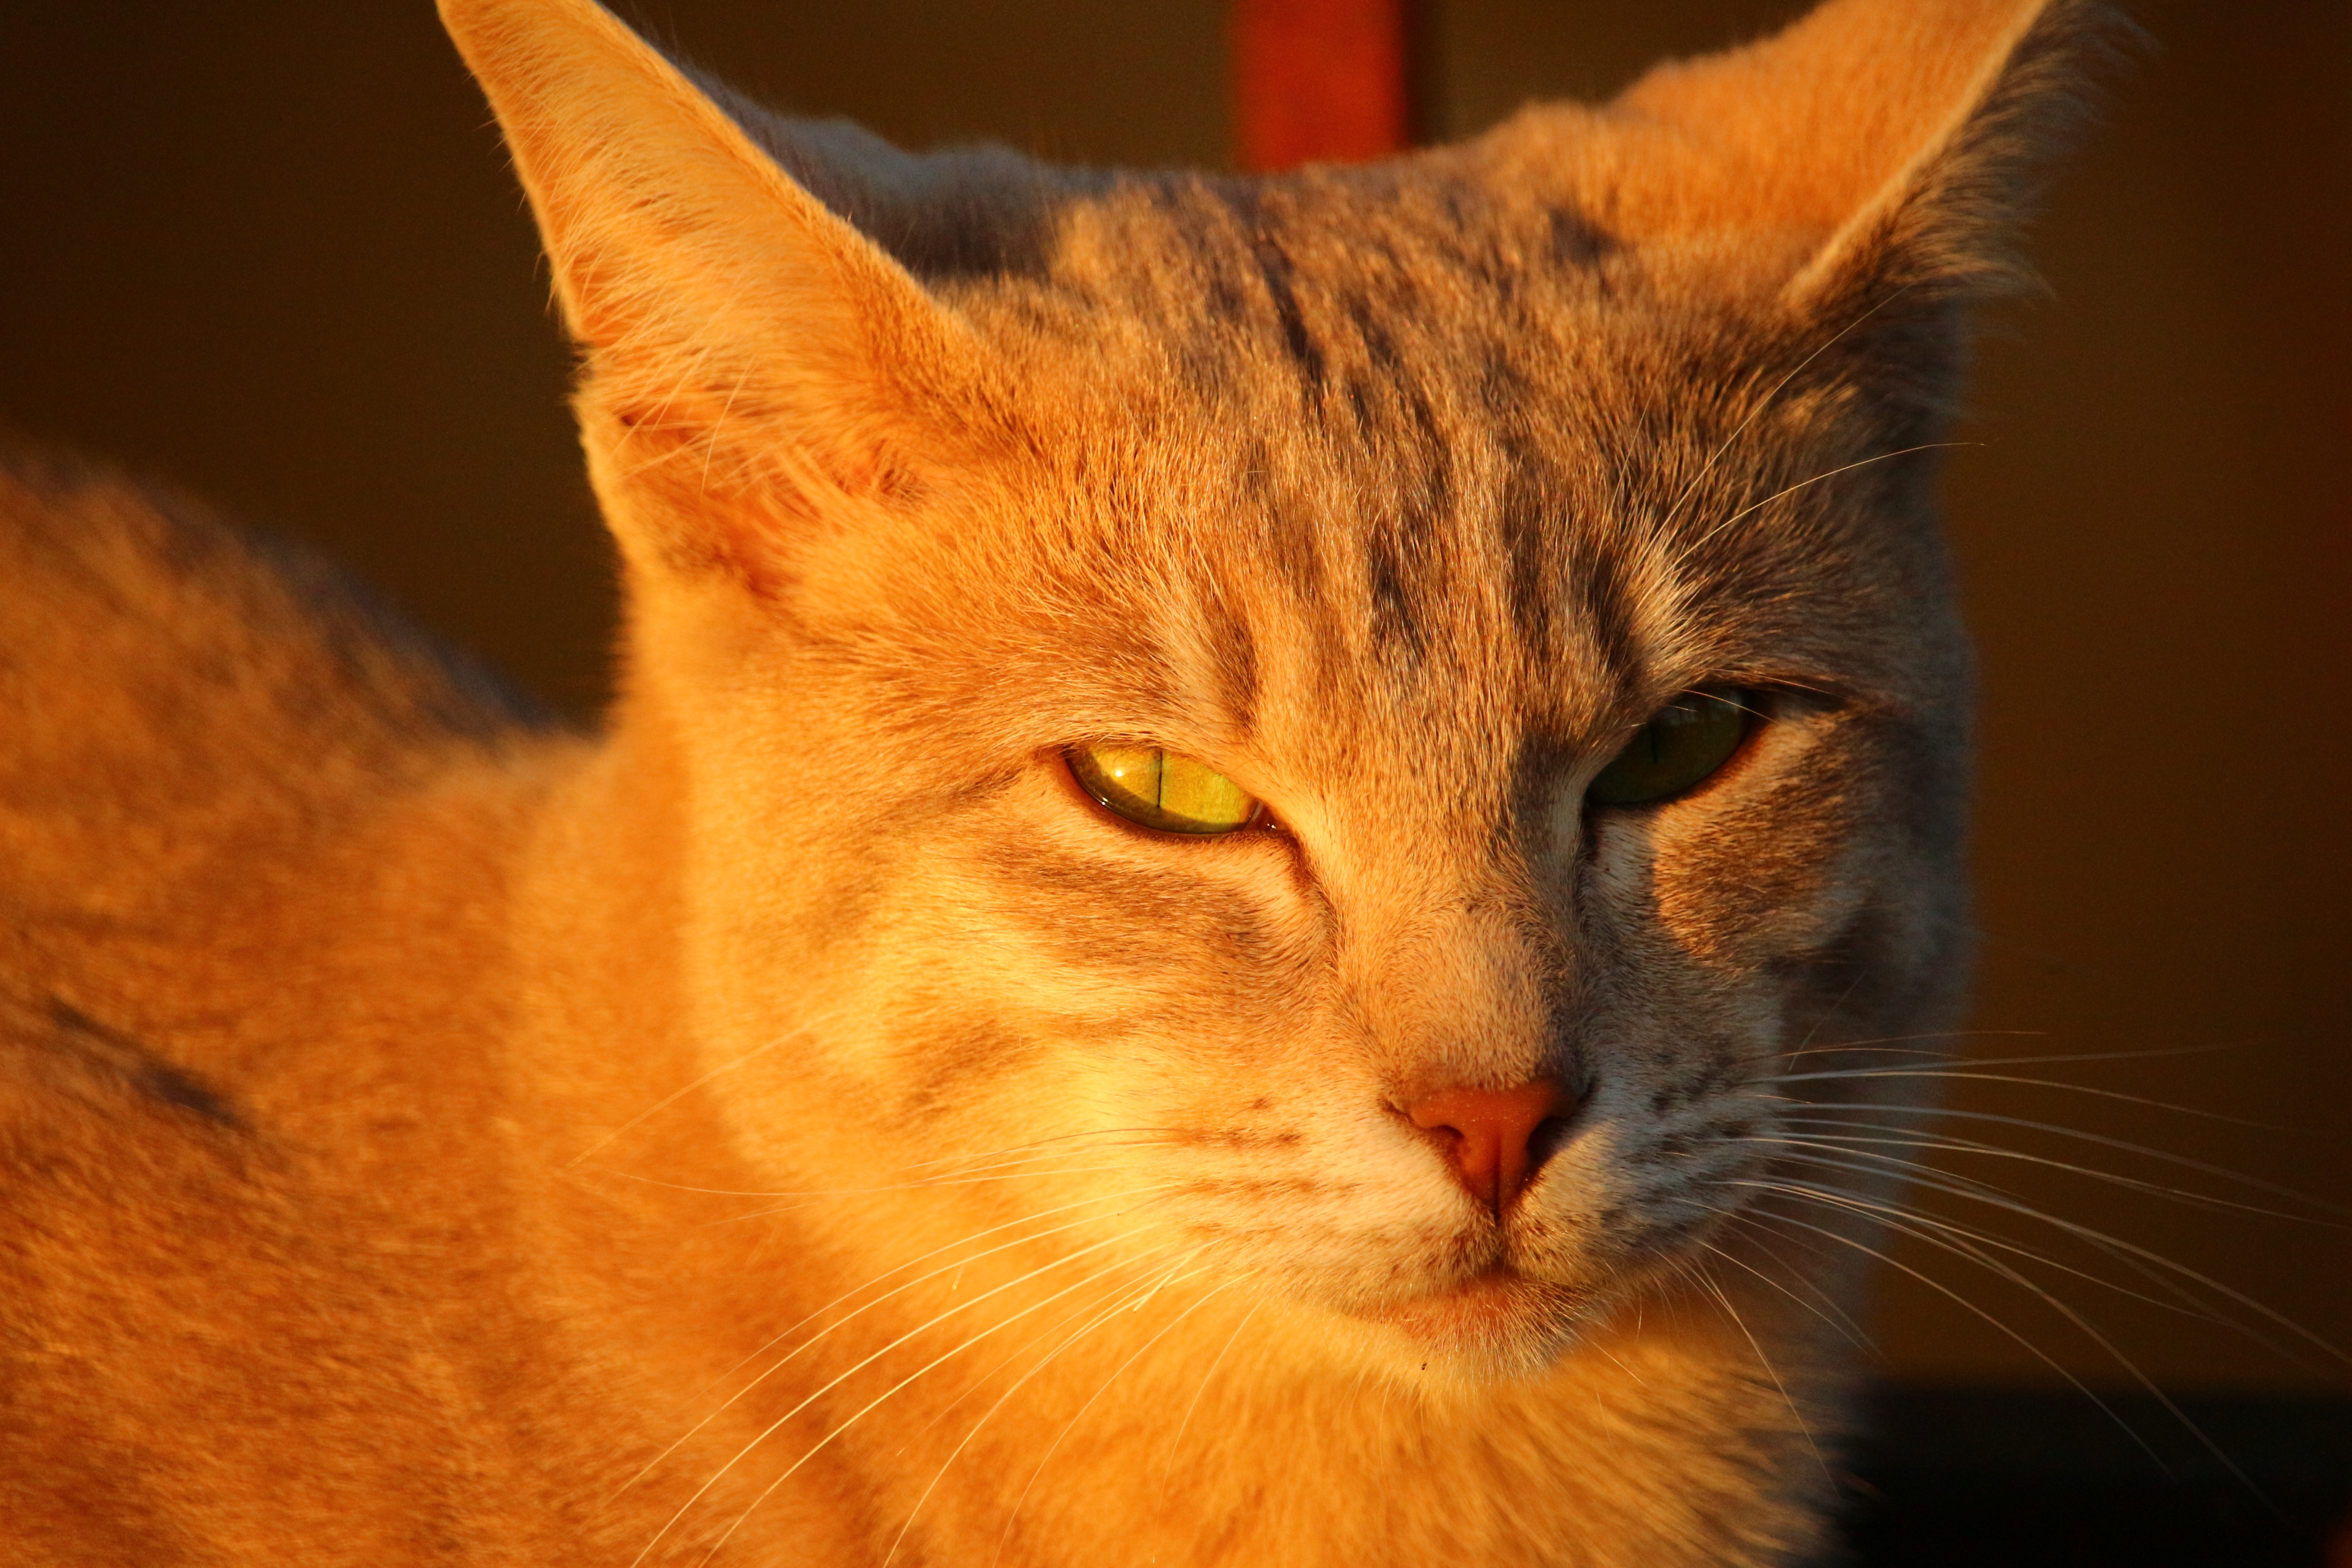
sun, cat, autumn, mammal, fauna, close up, nose, whiskers, snout, vertebrate, stainless, breed cat, cat face, tabby cat, evening light, european shorthair, small to medium sized cats, cat like mammal, domestic short haired cat, rusty spotted cat